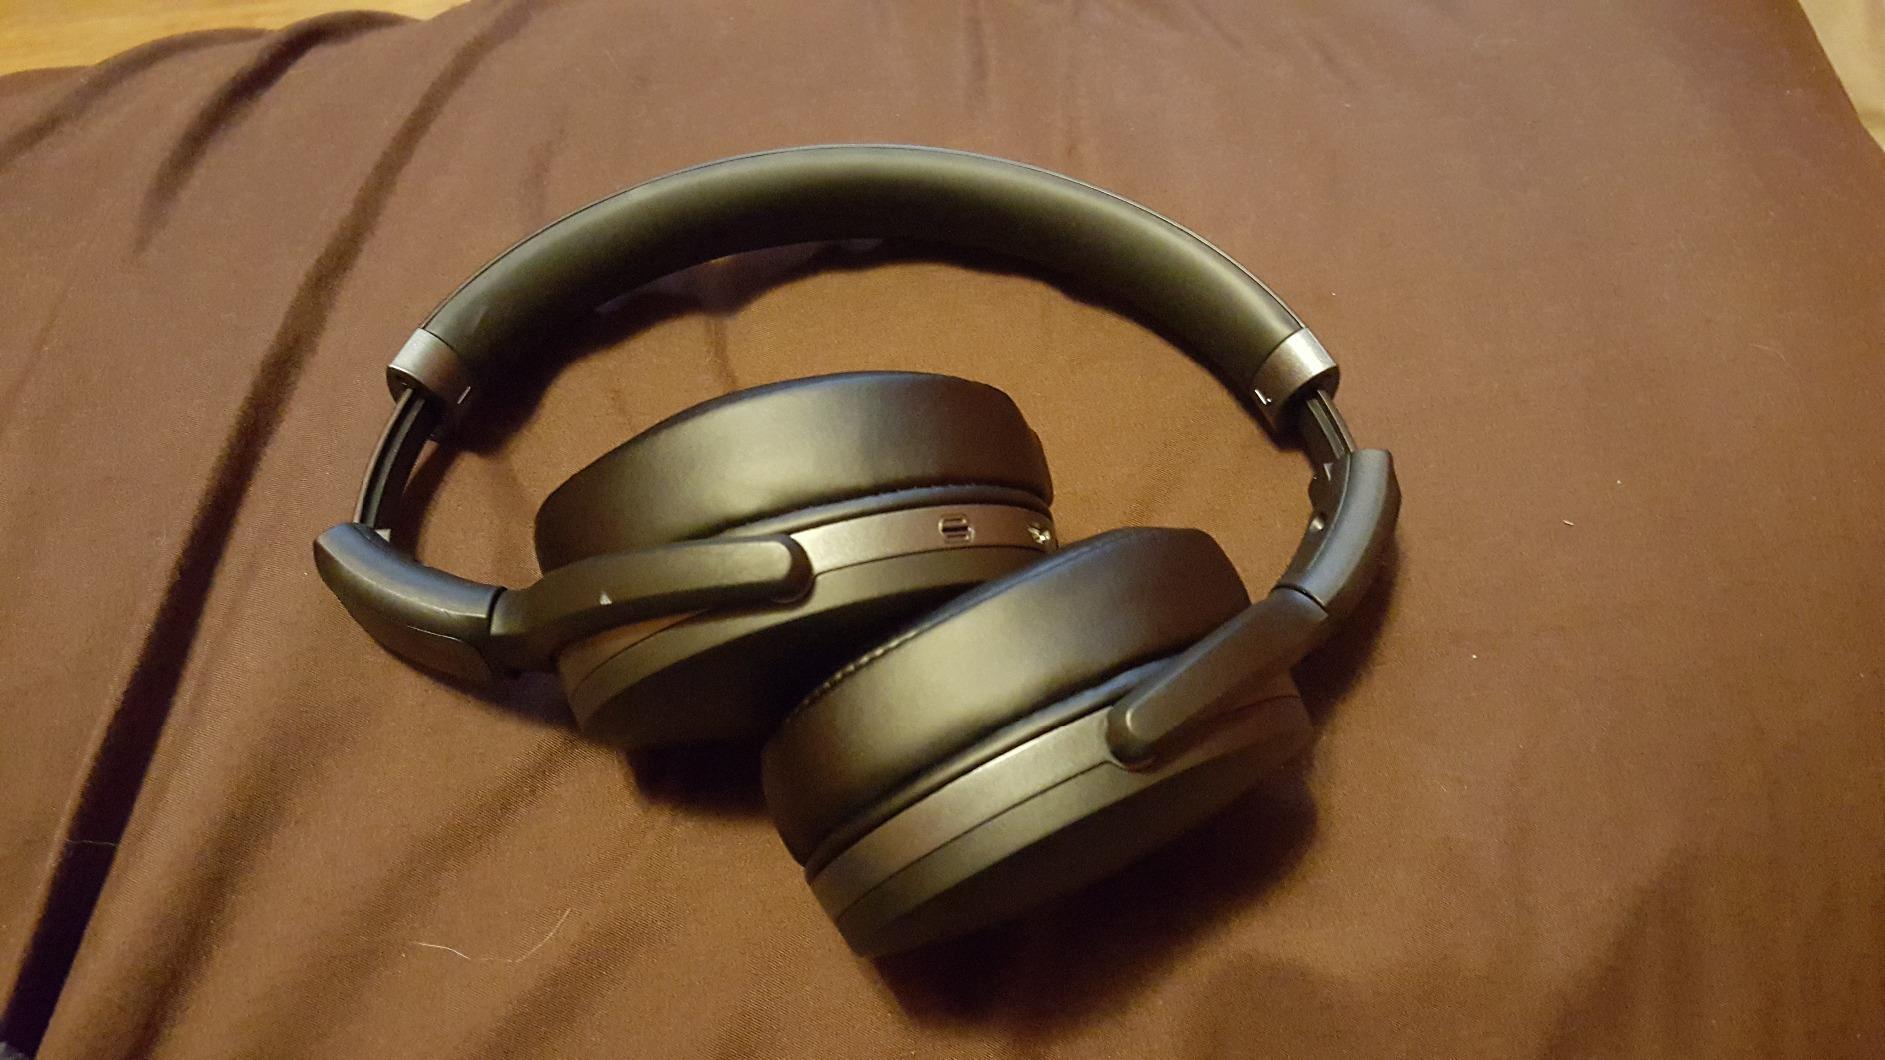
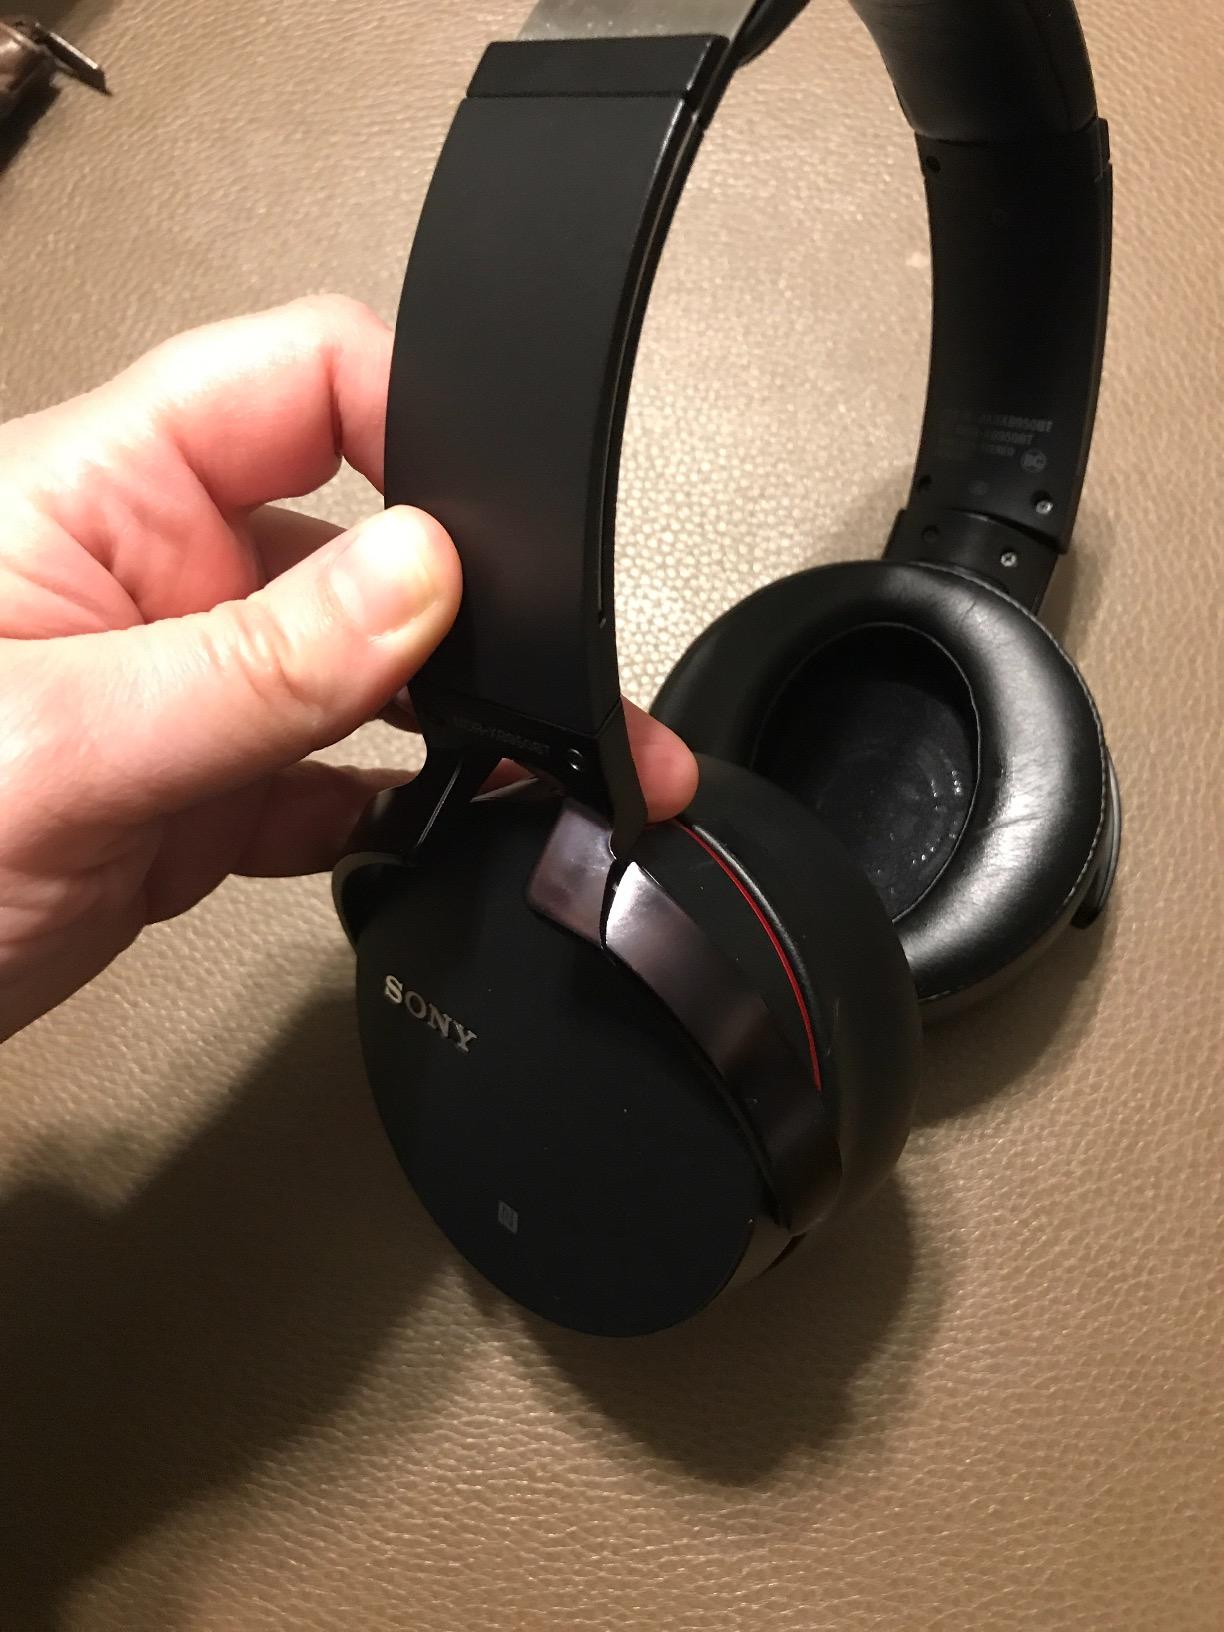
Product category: headphones
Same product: no